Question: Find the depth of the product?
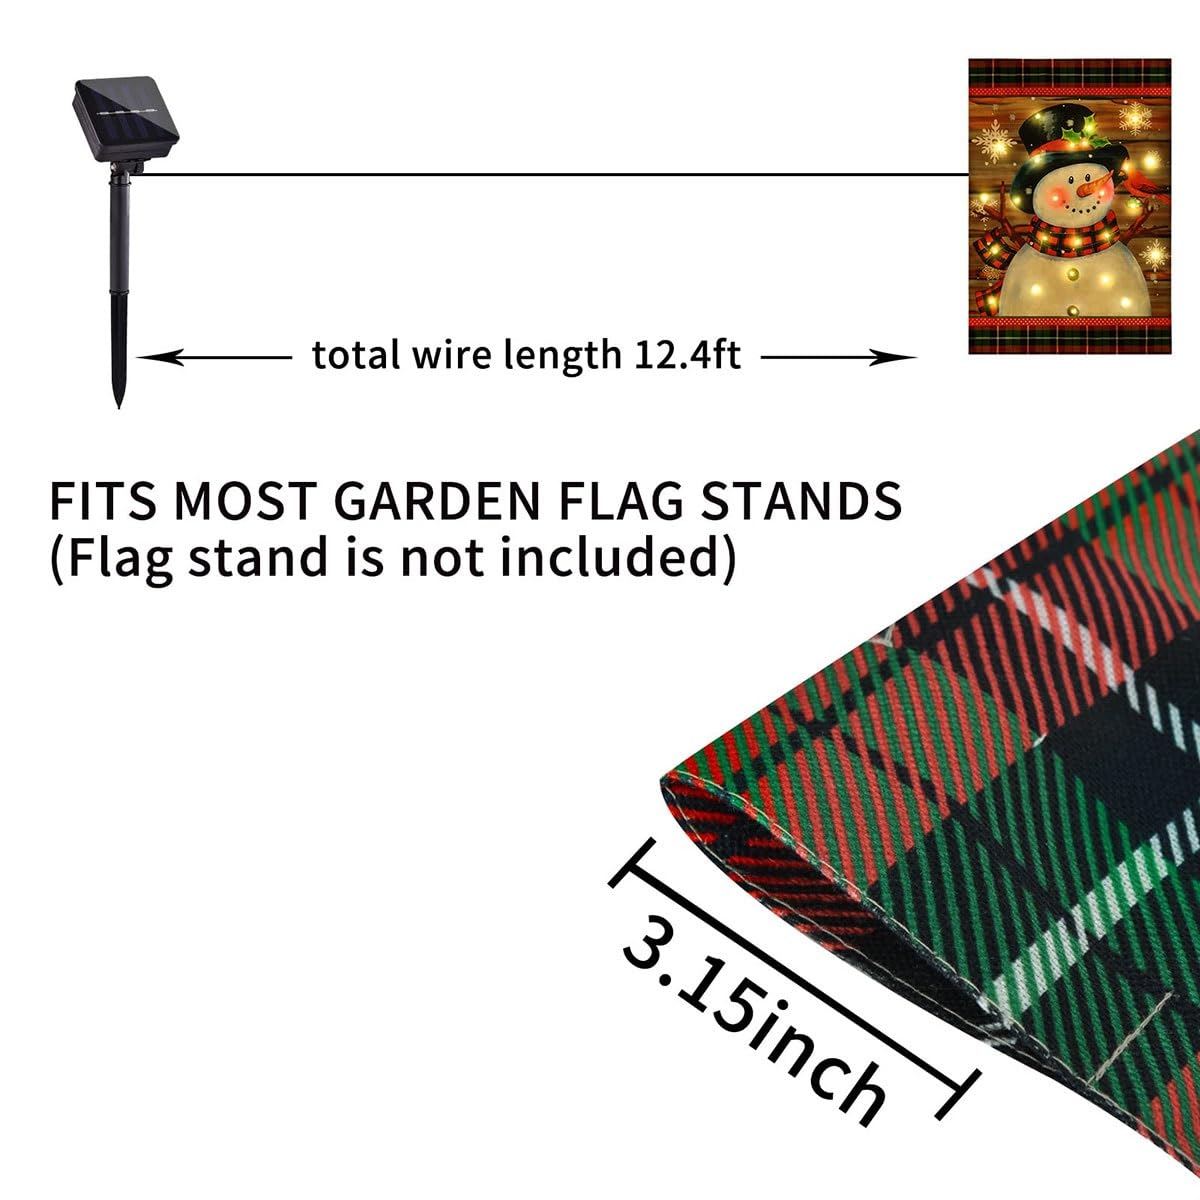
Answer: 3.15 inch